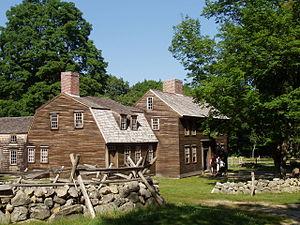
Le Minute Man National Historical Park est un parc historique national situé dans les villes de Lexington, Lincoln et Concord, dans le Massachusetts aux États-Unis. Il commémore les premières batailles de la guerre d'indépendance des États-Unis, les batailles de Lexington et Concord.
Lexington est une ville du comté de Middlesex dans le Massachusetts aux États-Unis. Au recensement de 2000, elle comptait 30 355 habitants.